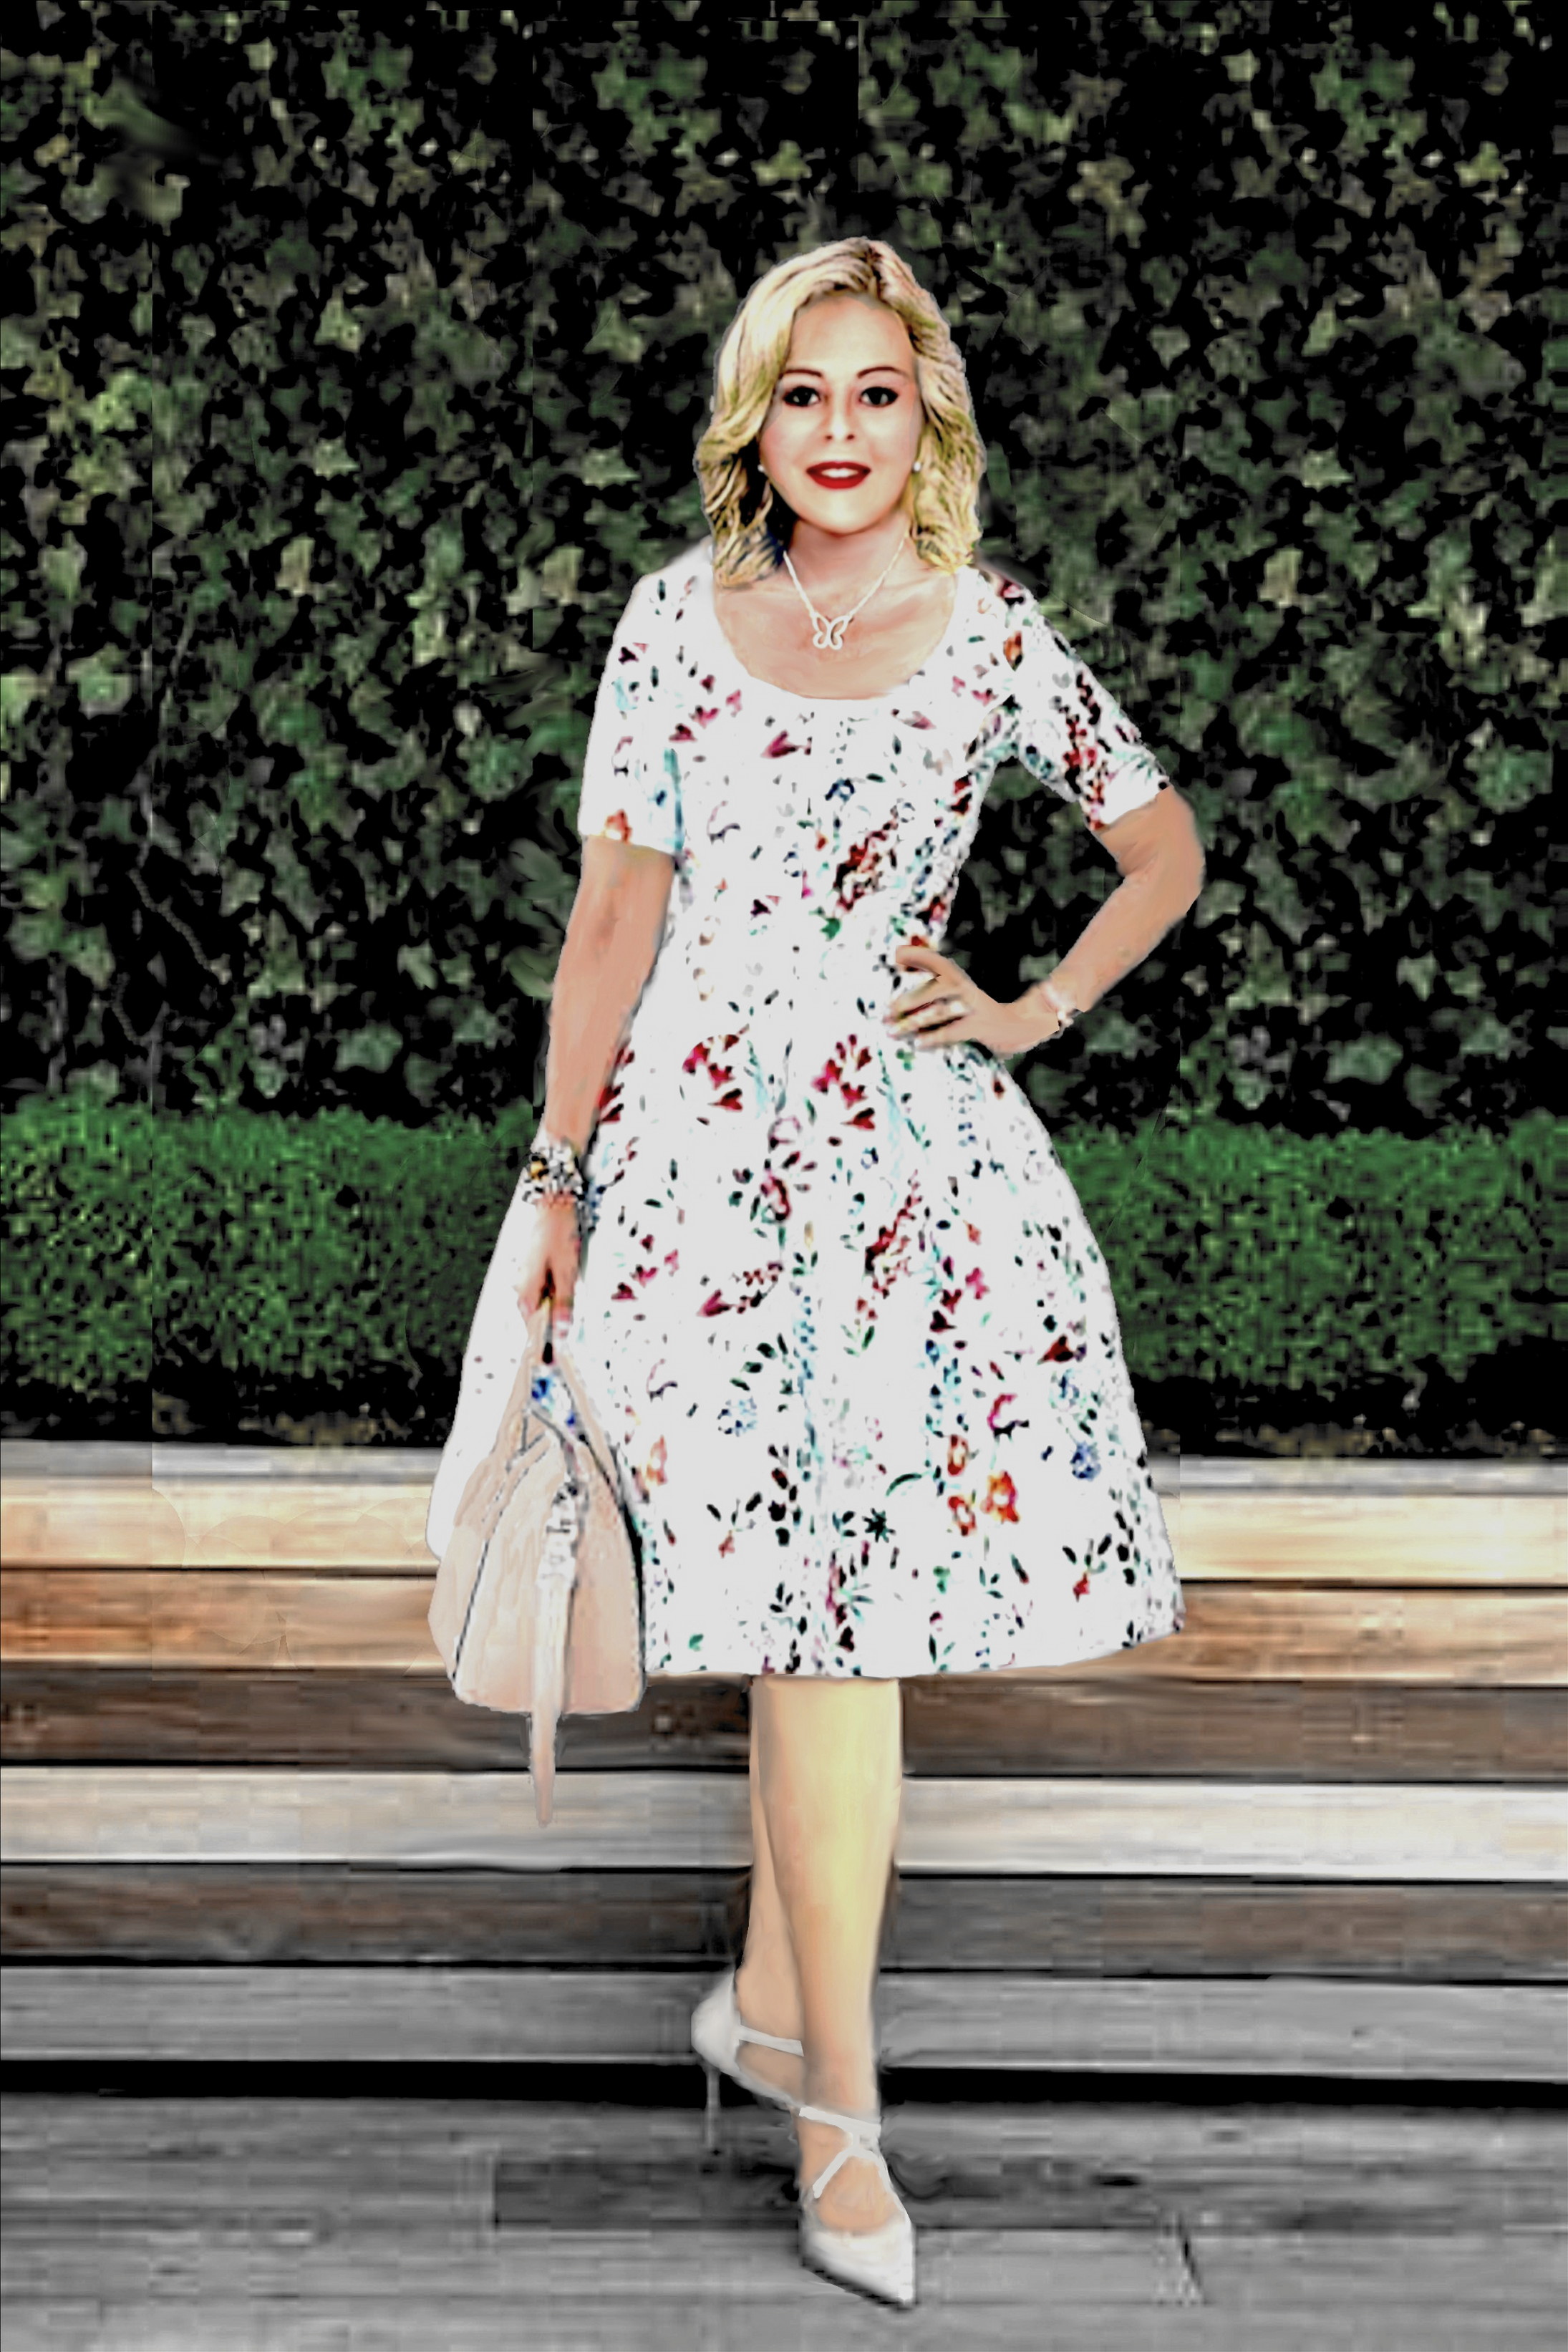
woman, clothing, sleeve, dress, shoulder, fashion, day dress, One piece garment, textile, formal wear, cocktail dress, pink, sandal, smile, waist, knee, high heeled shoe, ankle, fashion design, blond, Sheath dress, foot, vintage clothing, fashion model, torso, makeover, model, pattern, a line, embellishment, photo shoot, retro style